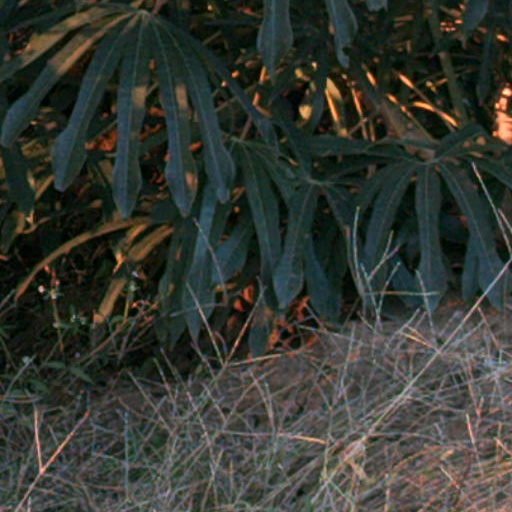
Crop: cassava